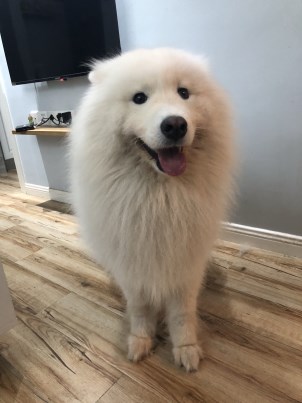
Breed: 2192-n000088-Samoyed